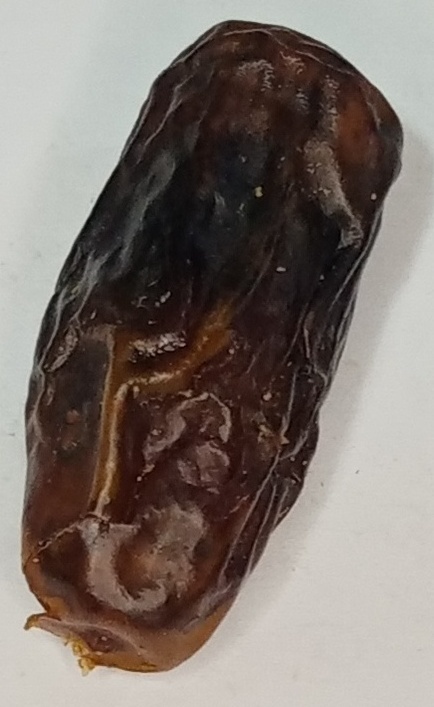
Variety: gajar
Size: large
Grade: grade-2